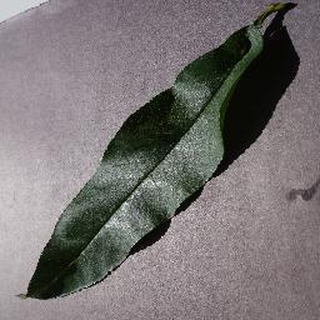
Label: healthy_peach